Harwich (UK Parliament constituency)

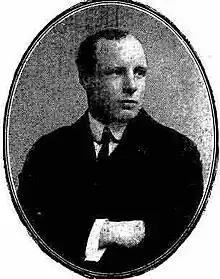
Aylmer Digby

Another General Election was required to take place before the end of 1940. The political parties had been making preparations for an election to take place from 1939 and by the end of this year, the following candidates had been selected;